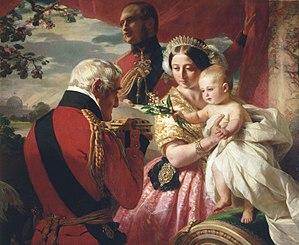
Le Muguet de mai ou Muguet commun, est une espèce de plantes herbacées vivaces des régions tempérées dont les fleurs printanières, petites et blanches, forment des grappes de clochettes très odorantes. C'est une plante très toxique, voire mortelle. En zone européenne tempérée, en forêt, là où sa présence est naturelle, le muguet serait un bon bioindicateur d'ancienneté et de la naturalité de la forêt.
Cet article est une liste des peintures de Franz Xaver Winterhalter. Winterhalter était un artiste allemand célèbre au XIXe siècle pour ses portraits de la royauté européenne. Ses œuvres font partie des collections des plus grands musées d'Europe et des États-Unis. Ses peintures véhiculent une atmosphère d'intimité, révélant une compréhension de l'esprit de la noblesse de l'époque, de son hédonisme, de son luxe et aussi de sa joie.